Carabobo

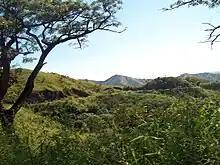
Bejuma Municipality, Carabobo

There are several versions about the origin of the name Carabobo. One of them refers to a voice coming from a local Arawaco language: Karau means savannah and bo means water. The repeated bo acts as a superlative, i.e. a lot of water or streams. Thus, Carabobo would mean Savannah of Waters or Savannah of Ravines.